Claude-Marie Courmes

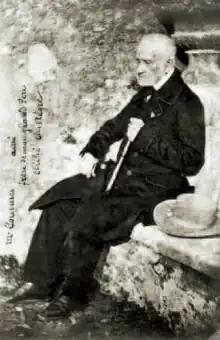
Claude-Marie Courmes (1770-1865), Photo Charles Nègre (1852).

Claude-Marie Courmes (September 9, 1770, Grasse, Alpes-Maritimes – January 31, 1865, Grasse, Alpes-Maritimes) was a French merchant, shipowner and politician.